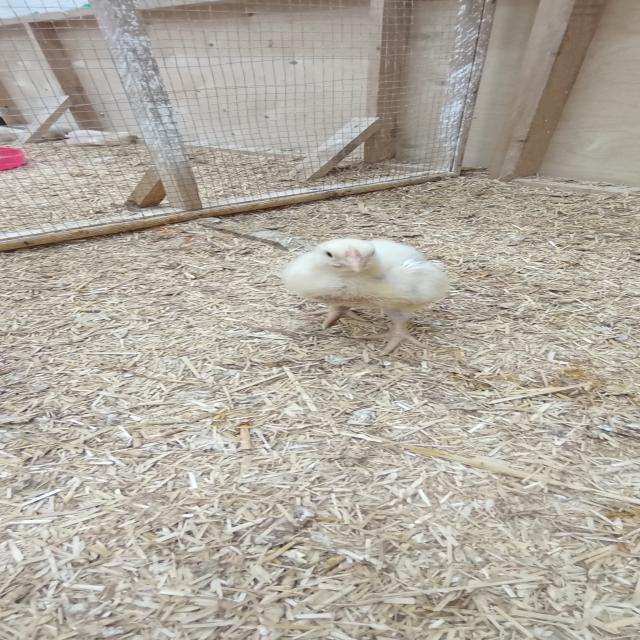
Weight: 440 g